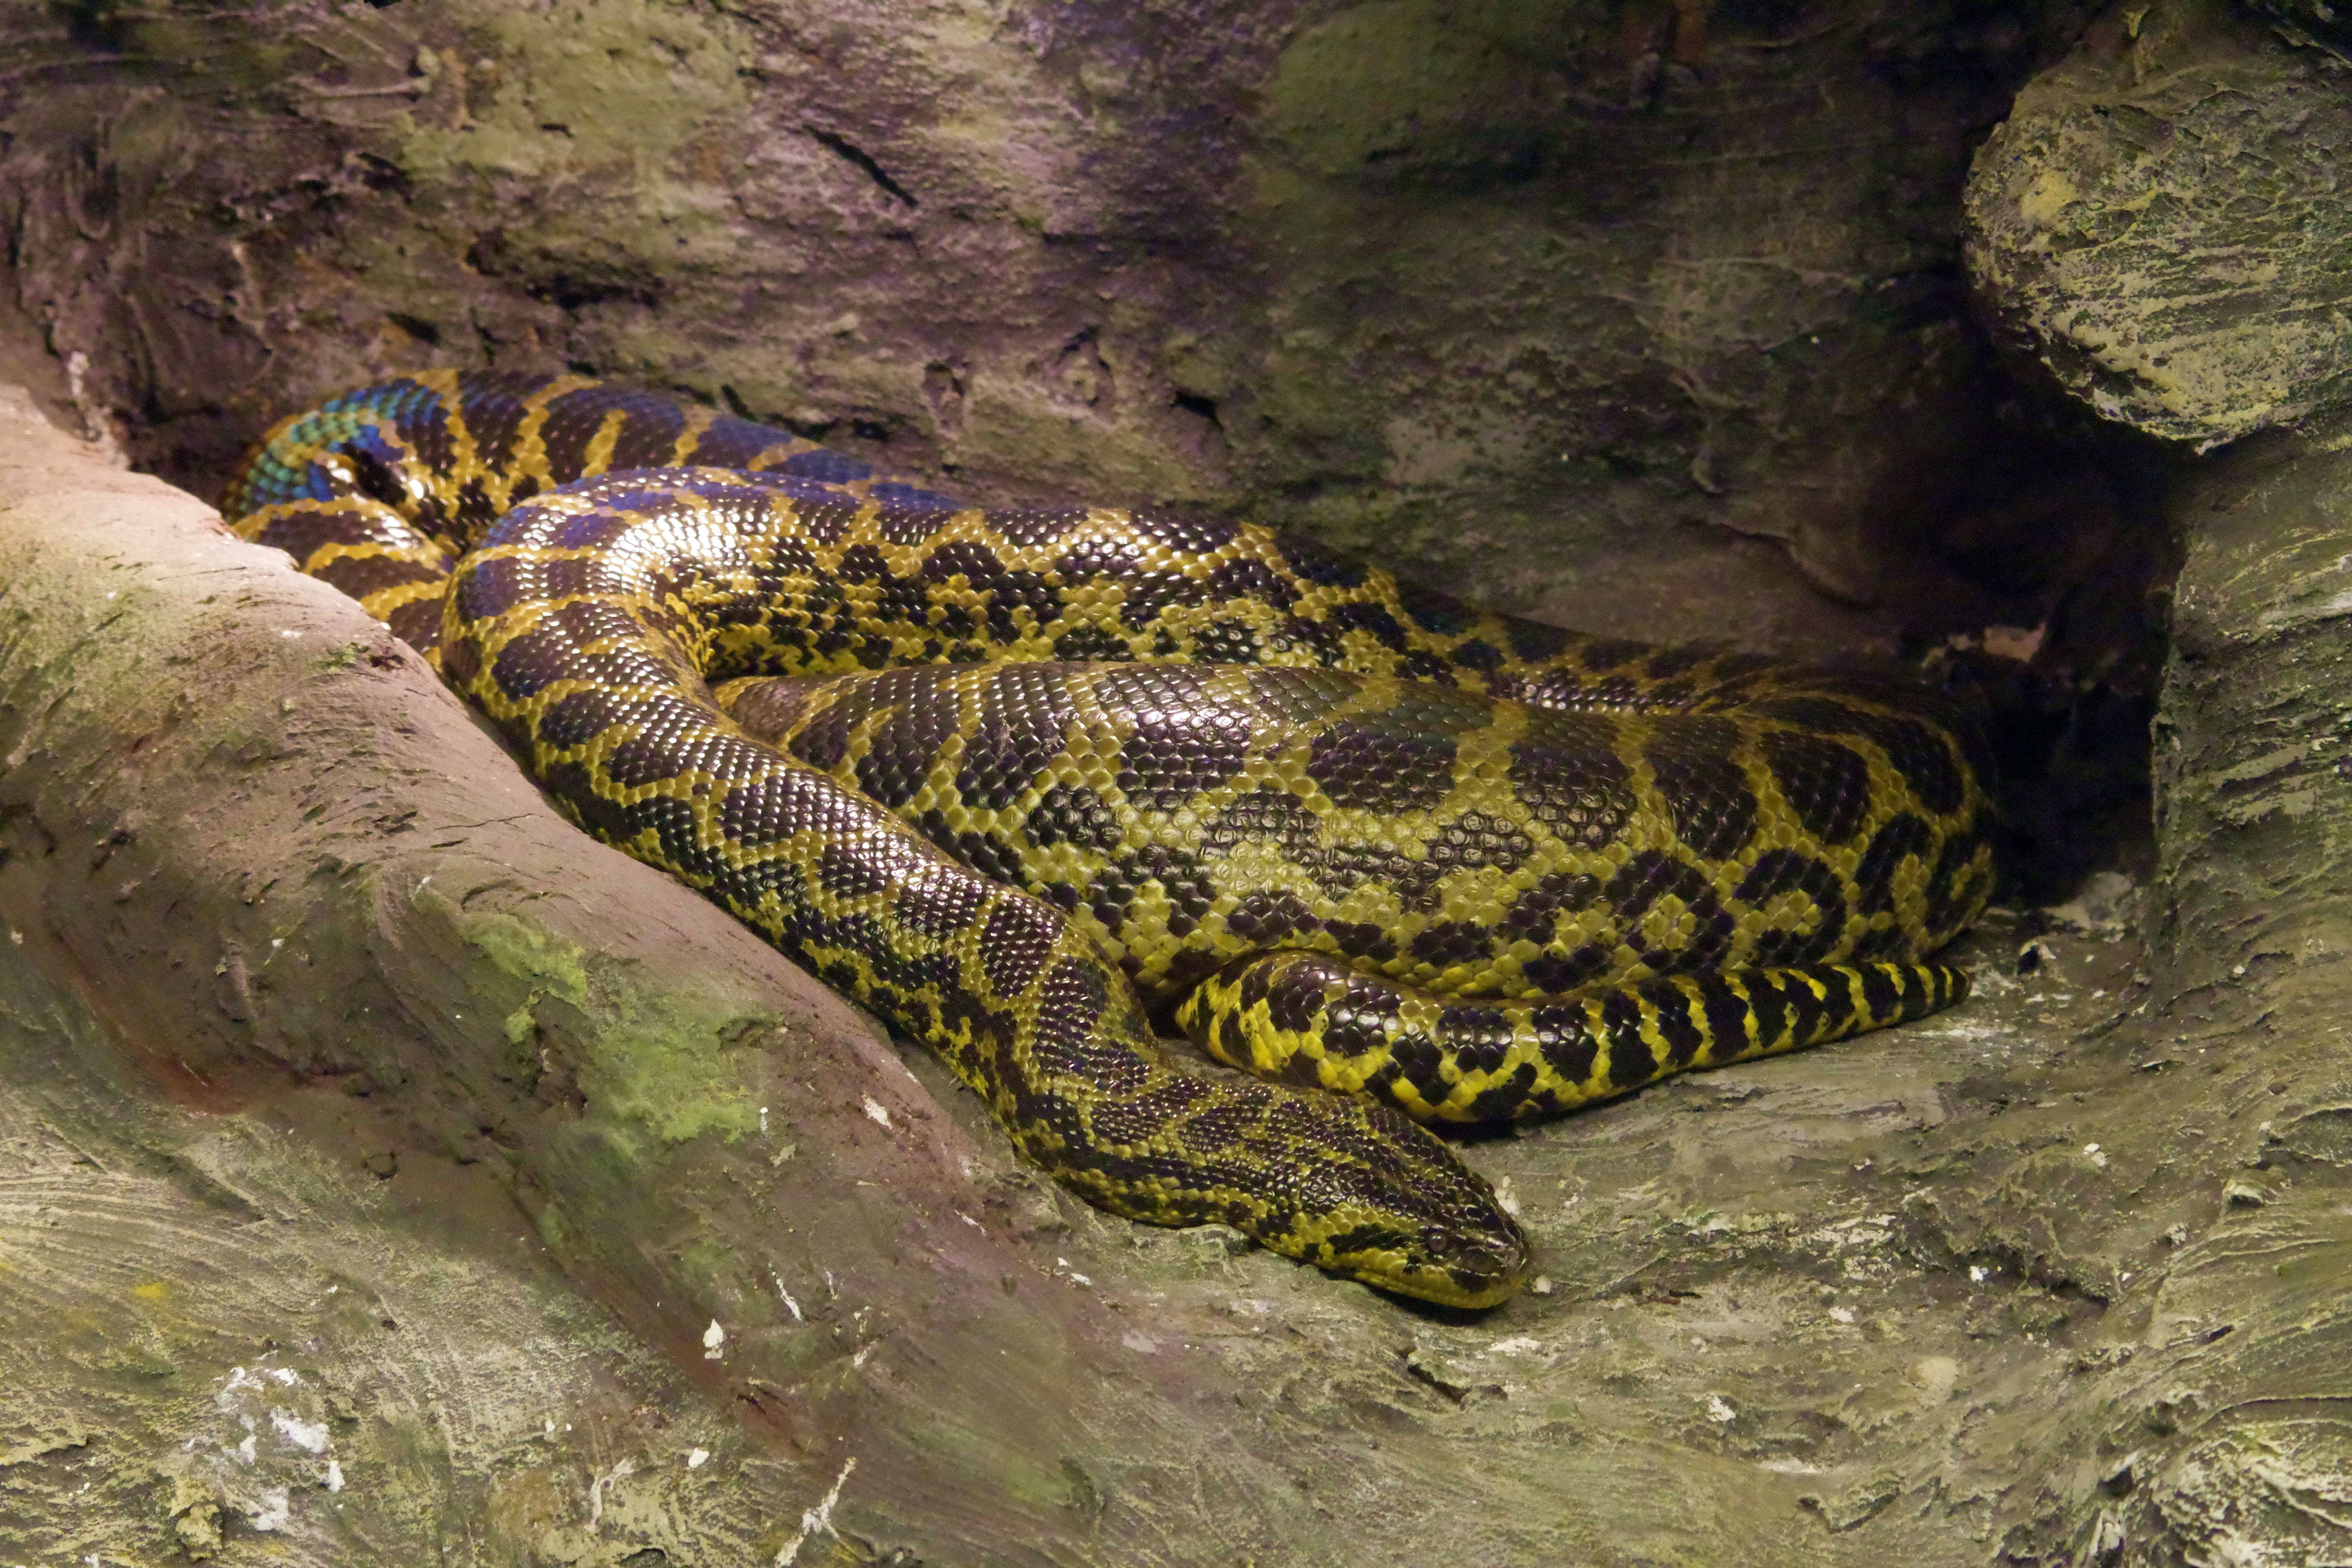
animal, wildlife, biology, predator, reptile, colorful, fauna, crocodile, long, snake, vertebrate, large, huge, python, serpent, constrictor, boa, marine biology, nile crocodile